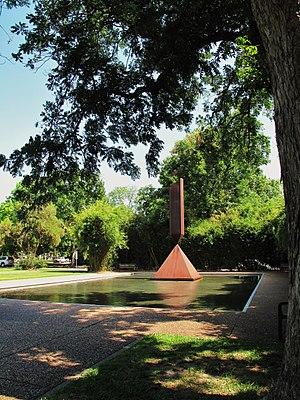
La Kabbale est une tradition ésotérique du judaïsme, présentée comme la « Loi orale et secrète » donnée par YHWH à Moïse sur le mont Sinaï, en même temps que la « Loi écrite et publique ». Elle trouve sa source dans les courants mystiques du judaïsme synagogal antique.